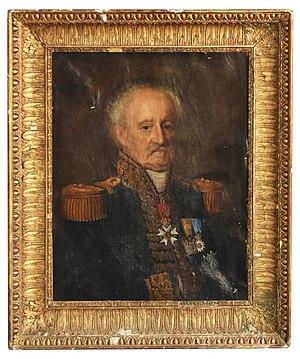
Huile sur toile époque XIXème.
Pierre-Augustin Hulin, né à Genève le 6 septembre 1758 et mort à Paris le 10 janvier 1841, est un général français de la Révolution et de l’Empire ayant joué un rôle important lors de la prise de la Bastille.